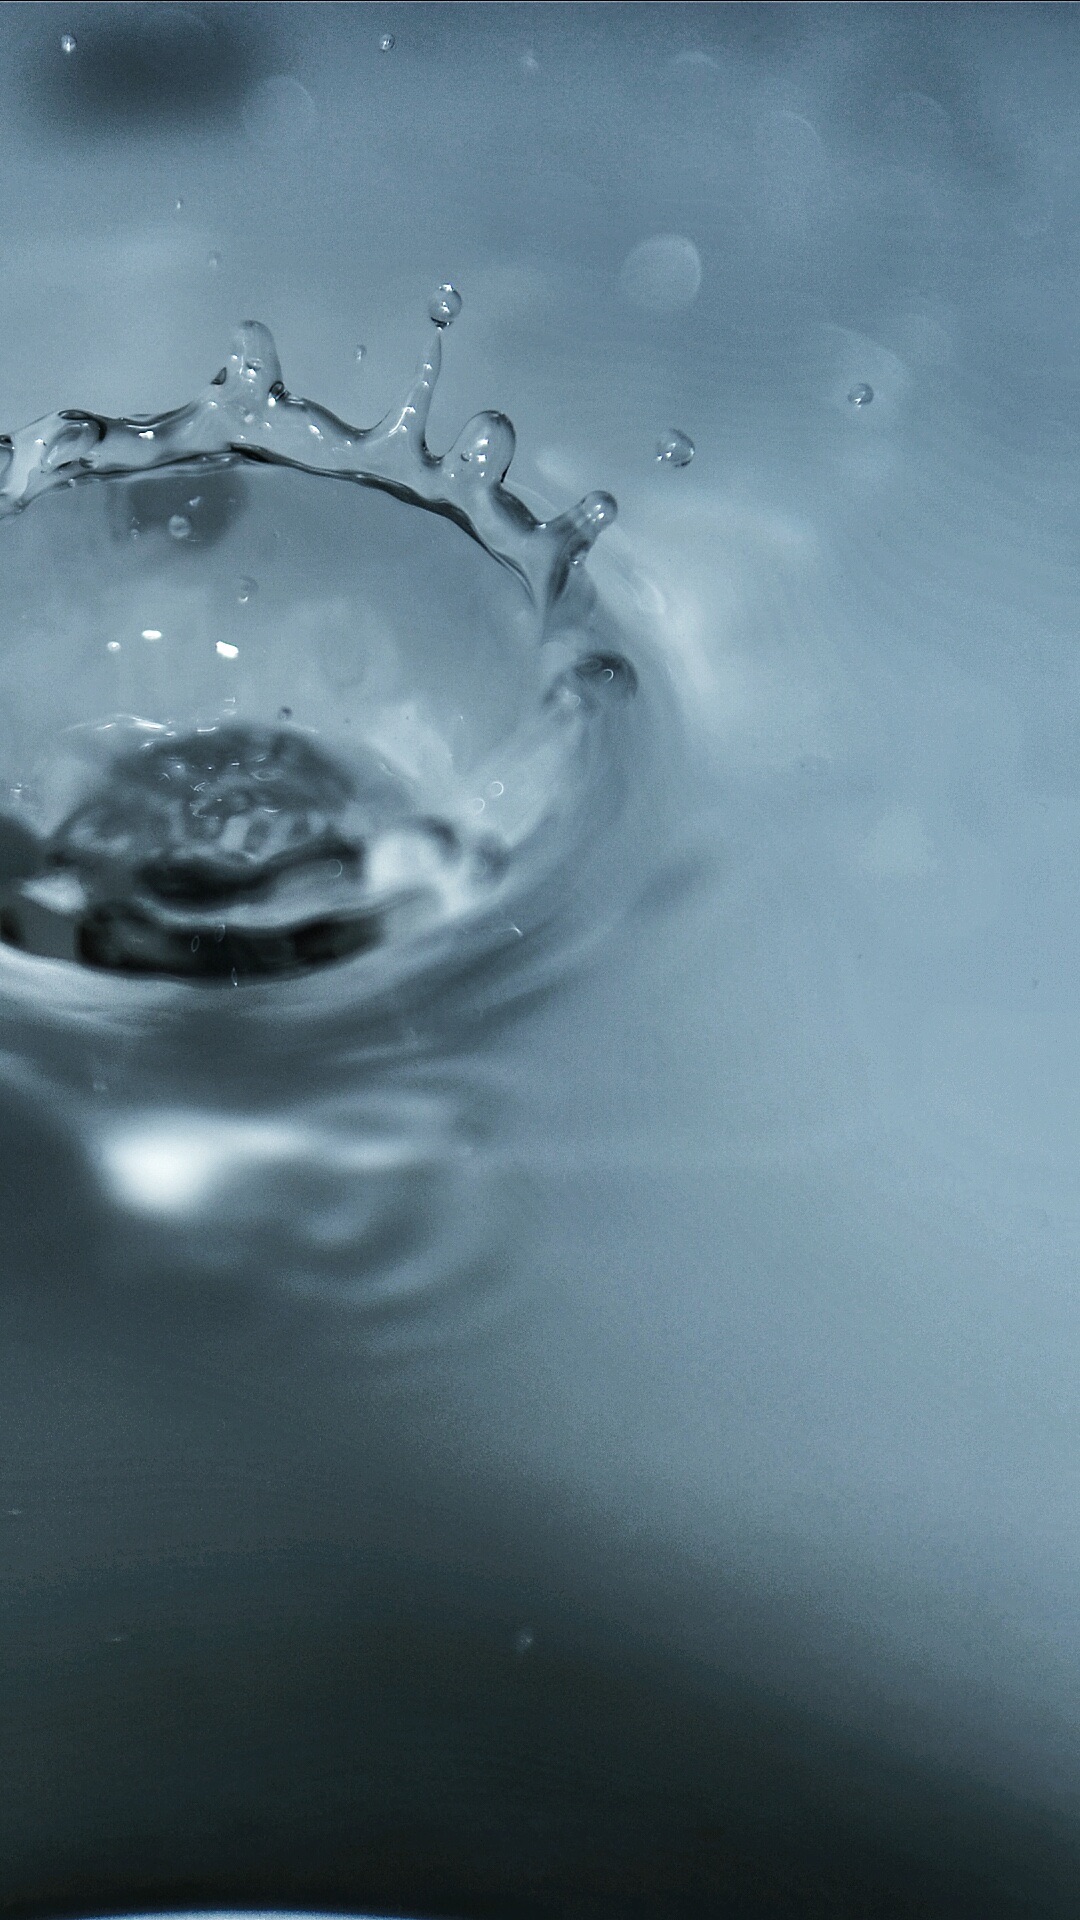
Tags: drop, black and white, wave, atmosphere, ice, reflection, weather, monochrome, close up, freezing